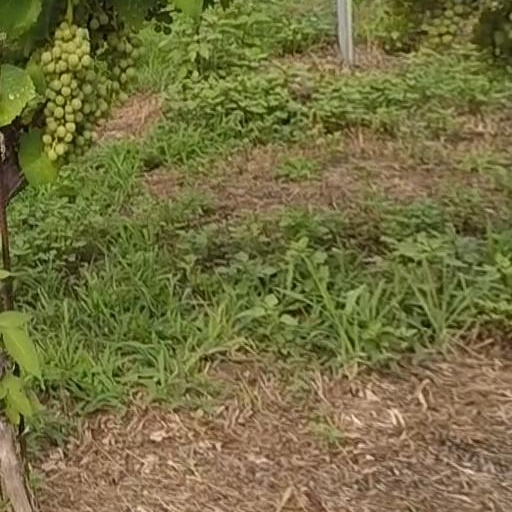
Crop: grape